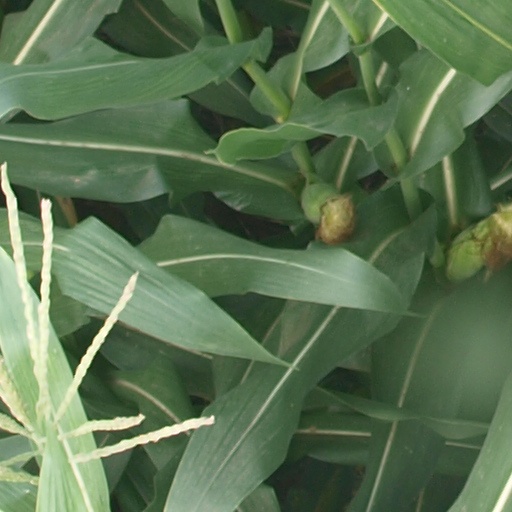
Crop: maize; corn